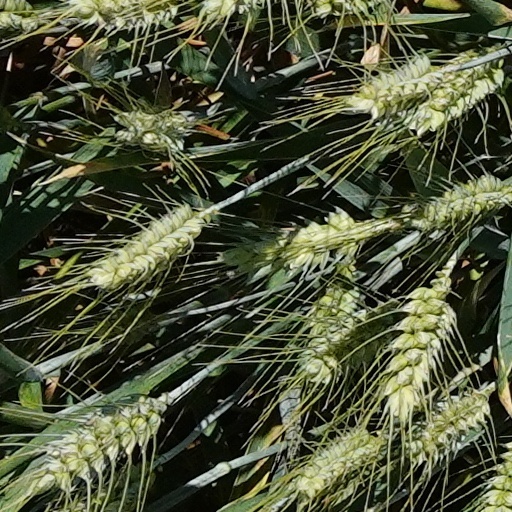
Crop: wheat